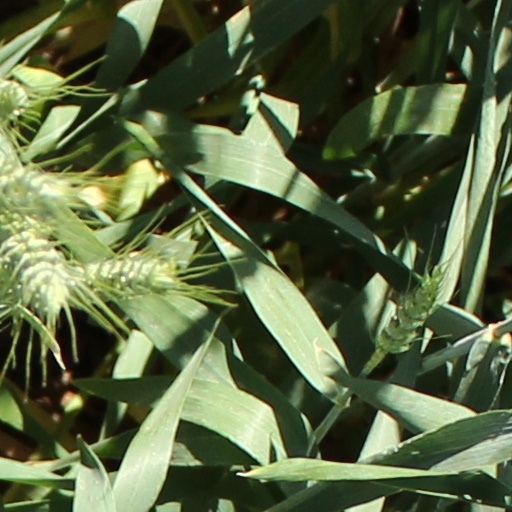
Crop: wheat